White-Preston House

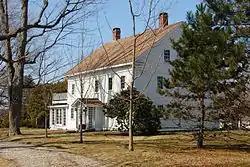
White Preston House on Maple Street

The White-Preston House is a historic First Period house in Danvers, Massachusetts. It is a -story wood-frame structure, five bays wide, with a side-gable roof, twin interior chimneys, and clapboard siding. Its main entrance is sheltered by a gable-roofed portico. The oldest portion of the house, its front right, dates to about 1722, with the front rooms on the left added soon afterward. In the 19th century the rear of the house was either rebuilt or enlarged to be a full two stories in height, and the house was given a modest Greek Revival stylistic treatment.